Huseyn Shaheed Suhrawardy

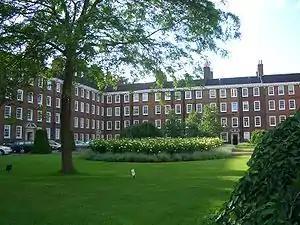
Suhrawardy was called to the Bar of England and Wales at Gray's Inn

The Suhrawardy family are regarded as one of the illustrious families of the Indian subcontinent. Claiming themselves as descendants of the first caliph of Islam, the Suhrawardy lineage is traced to Shihab al-Din 'Umar al-Suhrawardi, a Sufi who lived in Baghdad during the 12th century. The Suhrawardiyya order is one of the major Sunni orders of Sufism. His grandfather, Ubaidullah Al Ubaidi Suhrawardy, was a Dhaka-based Sufi leader of the Bengali Renaissance and buried beside the Lalbagh Fort. His father Justice Sir Zahid Suhrawardy was a Judge of the Calcutta High Court. His brother Hasan Shaheed Suhrawardy was a linguist, poet, art-critic and diplomat. His uncles included Lieutenant Colonel Hassan Suhrawardy and Sir Abdullah Al-Mamun Suhrawardy. His cousin Shaista Suhrawardy Ikramullah was one of South Asia's pioneering women in public service. His first wife was Begum Niaz Fatima, the daughter of Justice Sir Abdur Rahim, a member of the Governor's Executive Council and Speaker of the Central Legislative Assembly. Begum Niaz Fatima died in 1922. His second wife was Begum Veera Suhrawardy, a Russian actress of Polish descent.